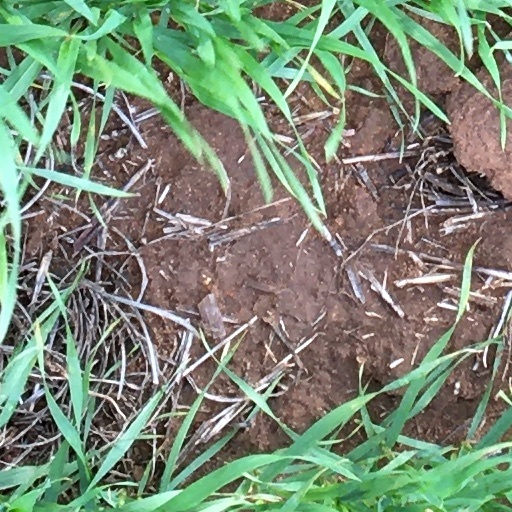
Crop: wheat